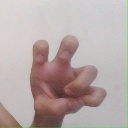
अक्षर: छ